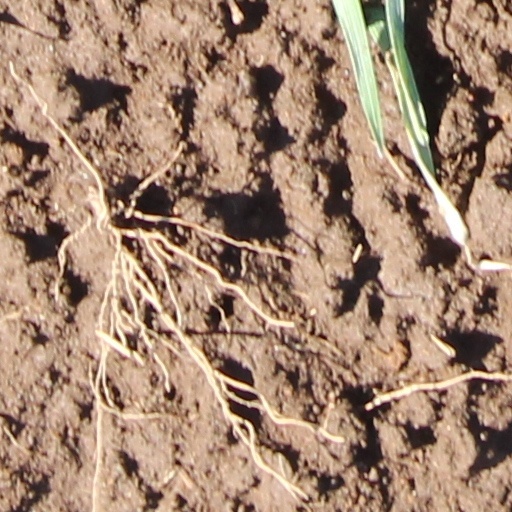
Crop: wheat